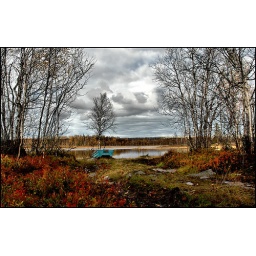
Blue boat by the little mountain lake